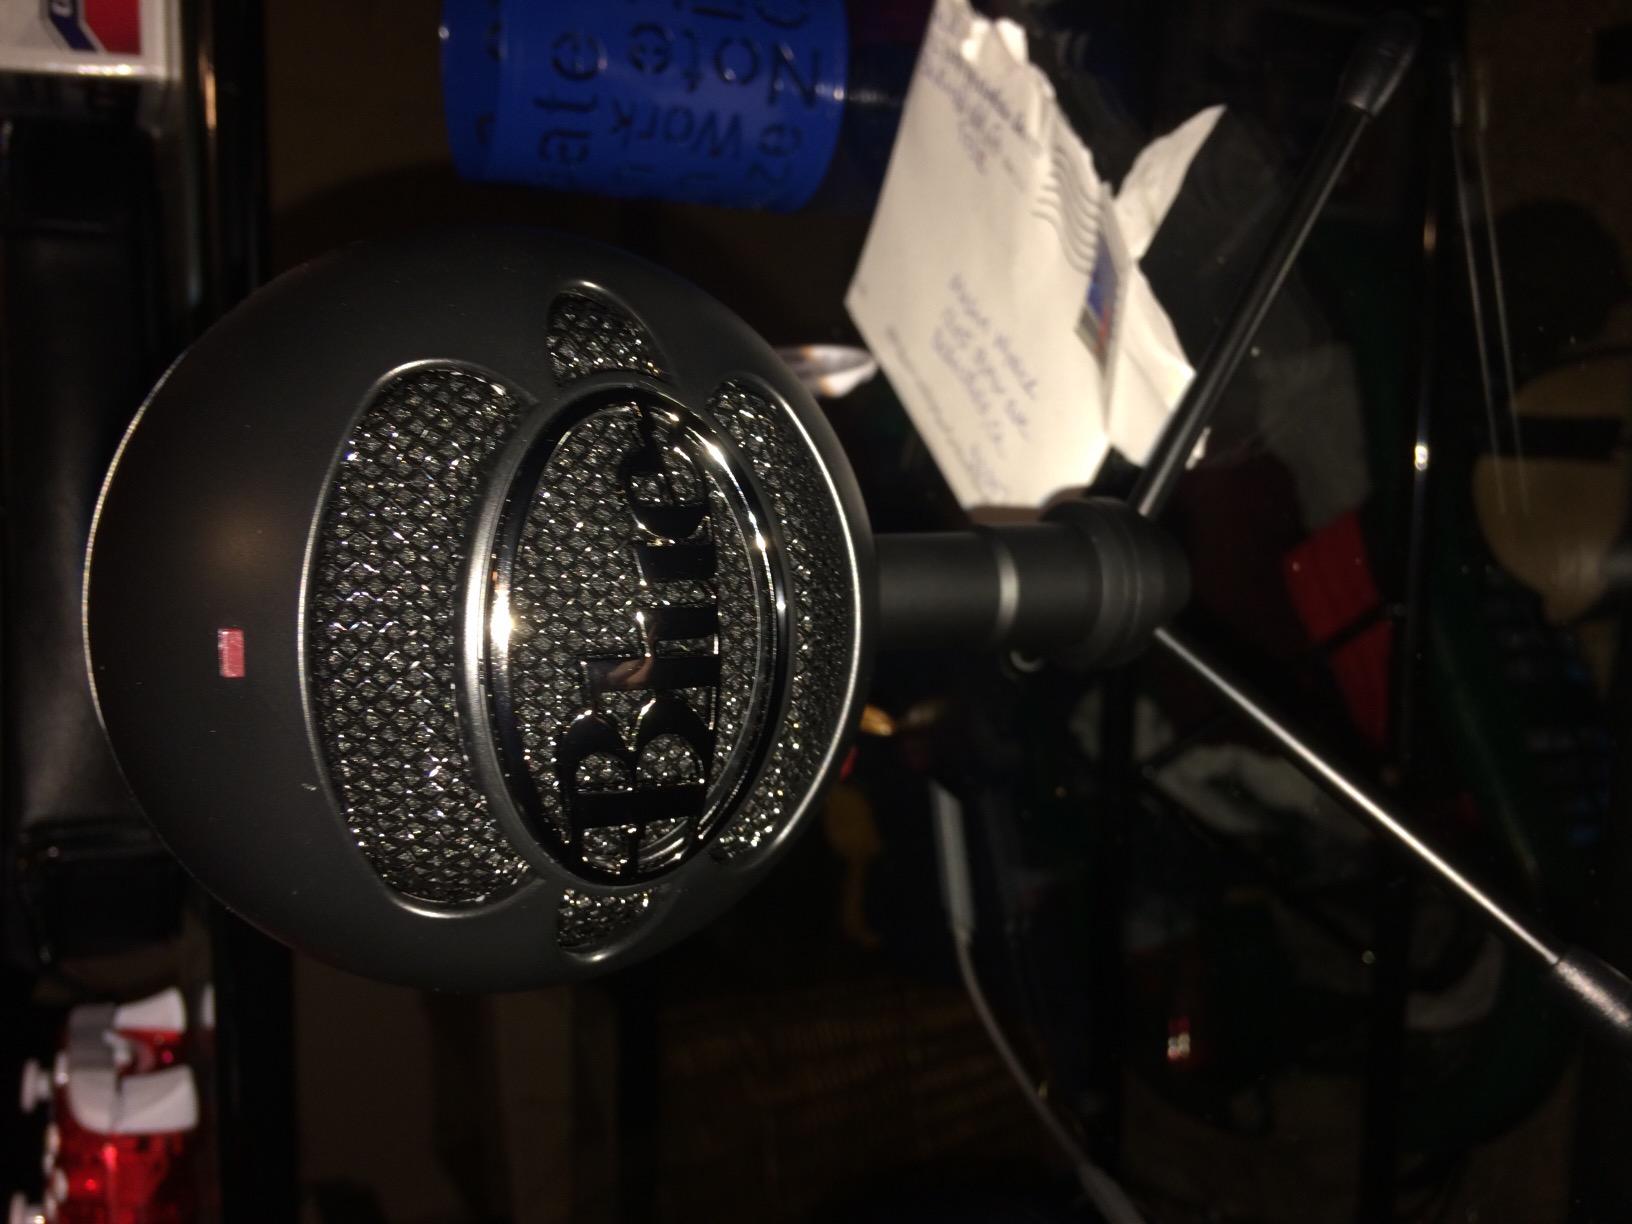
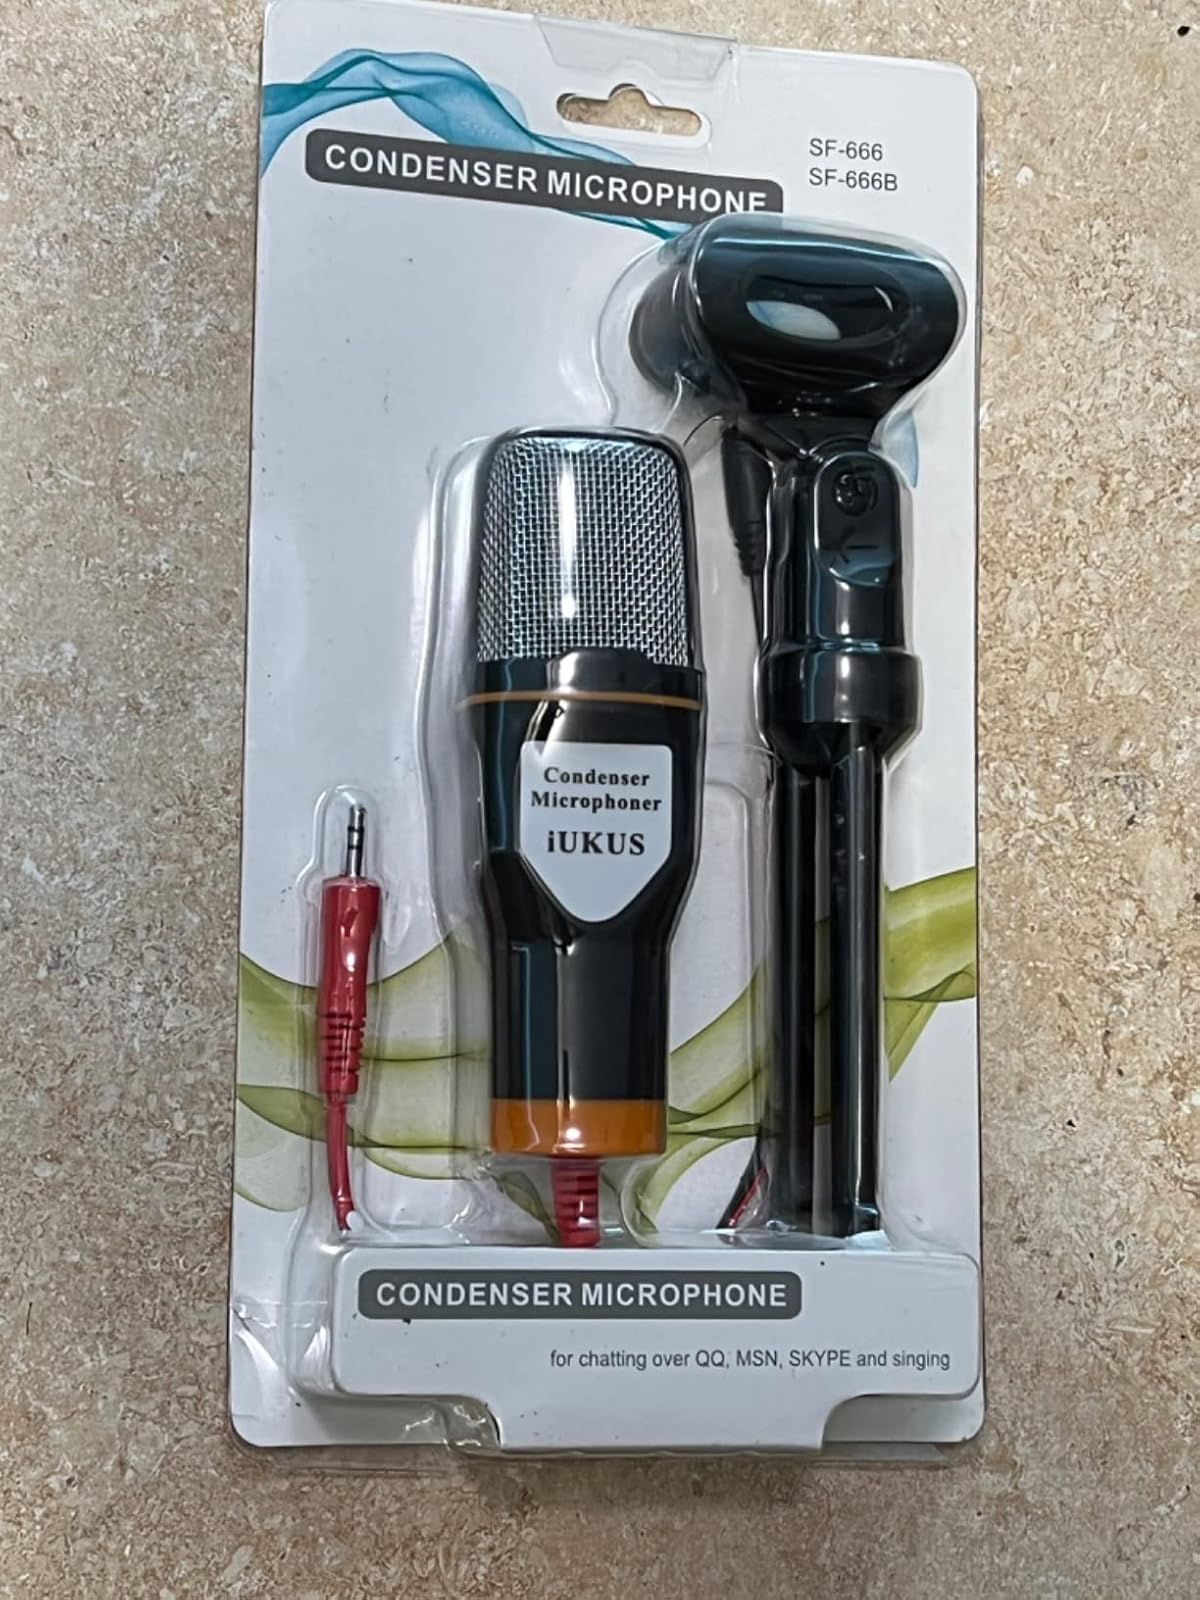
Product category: microphone
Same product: no